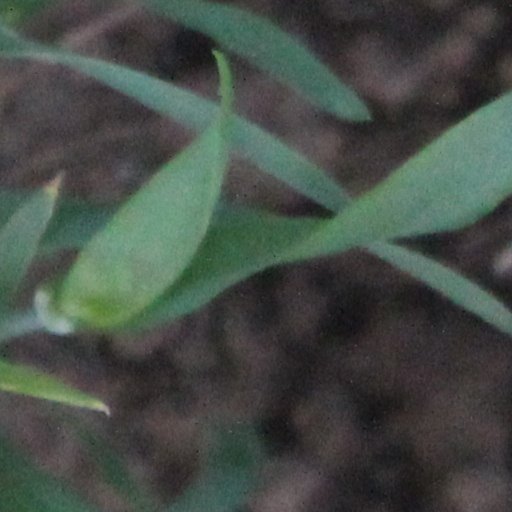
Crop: wheat